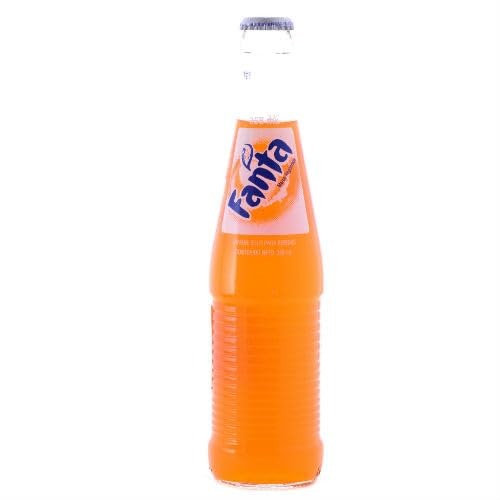
Item Name: Mexican Fanta Orange - 12 oz (48 Glass Bottles)
Bullet Point: New Soda
Value: 48.0
Unit: Count

Price: 94.99